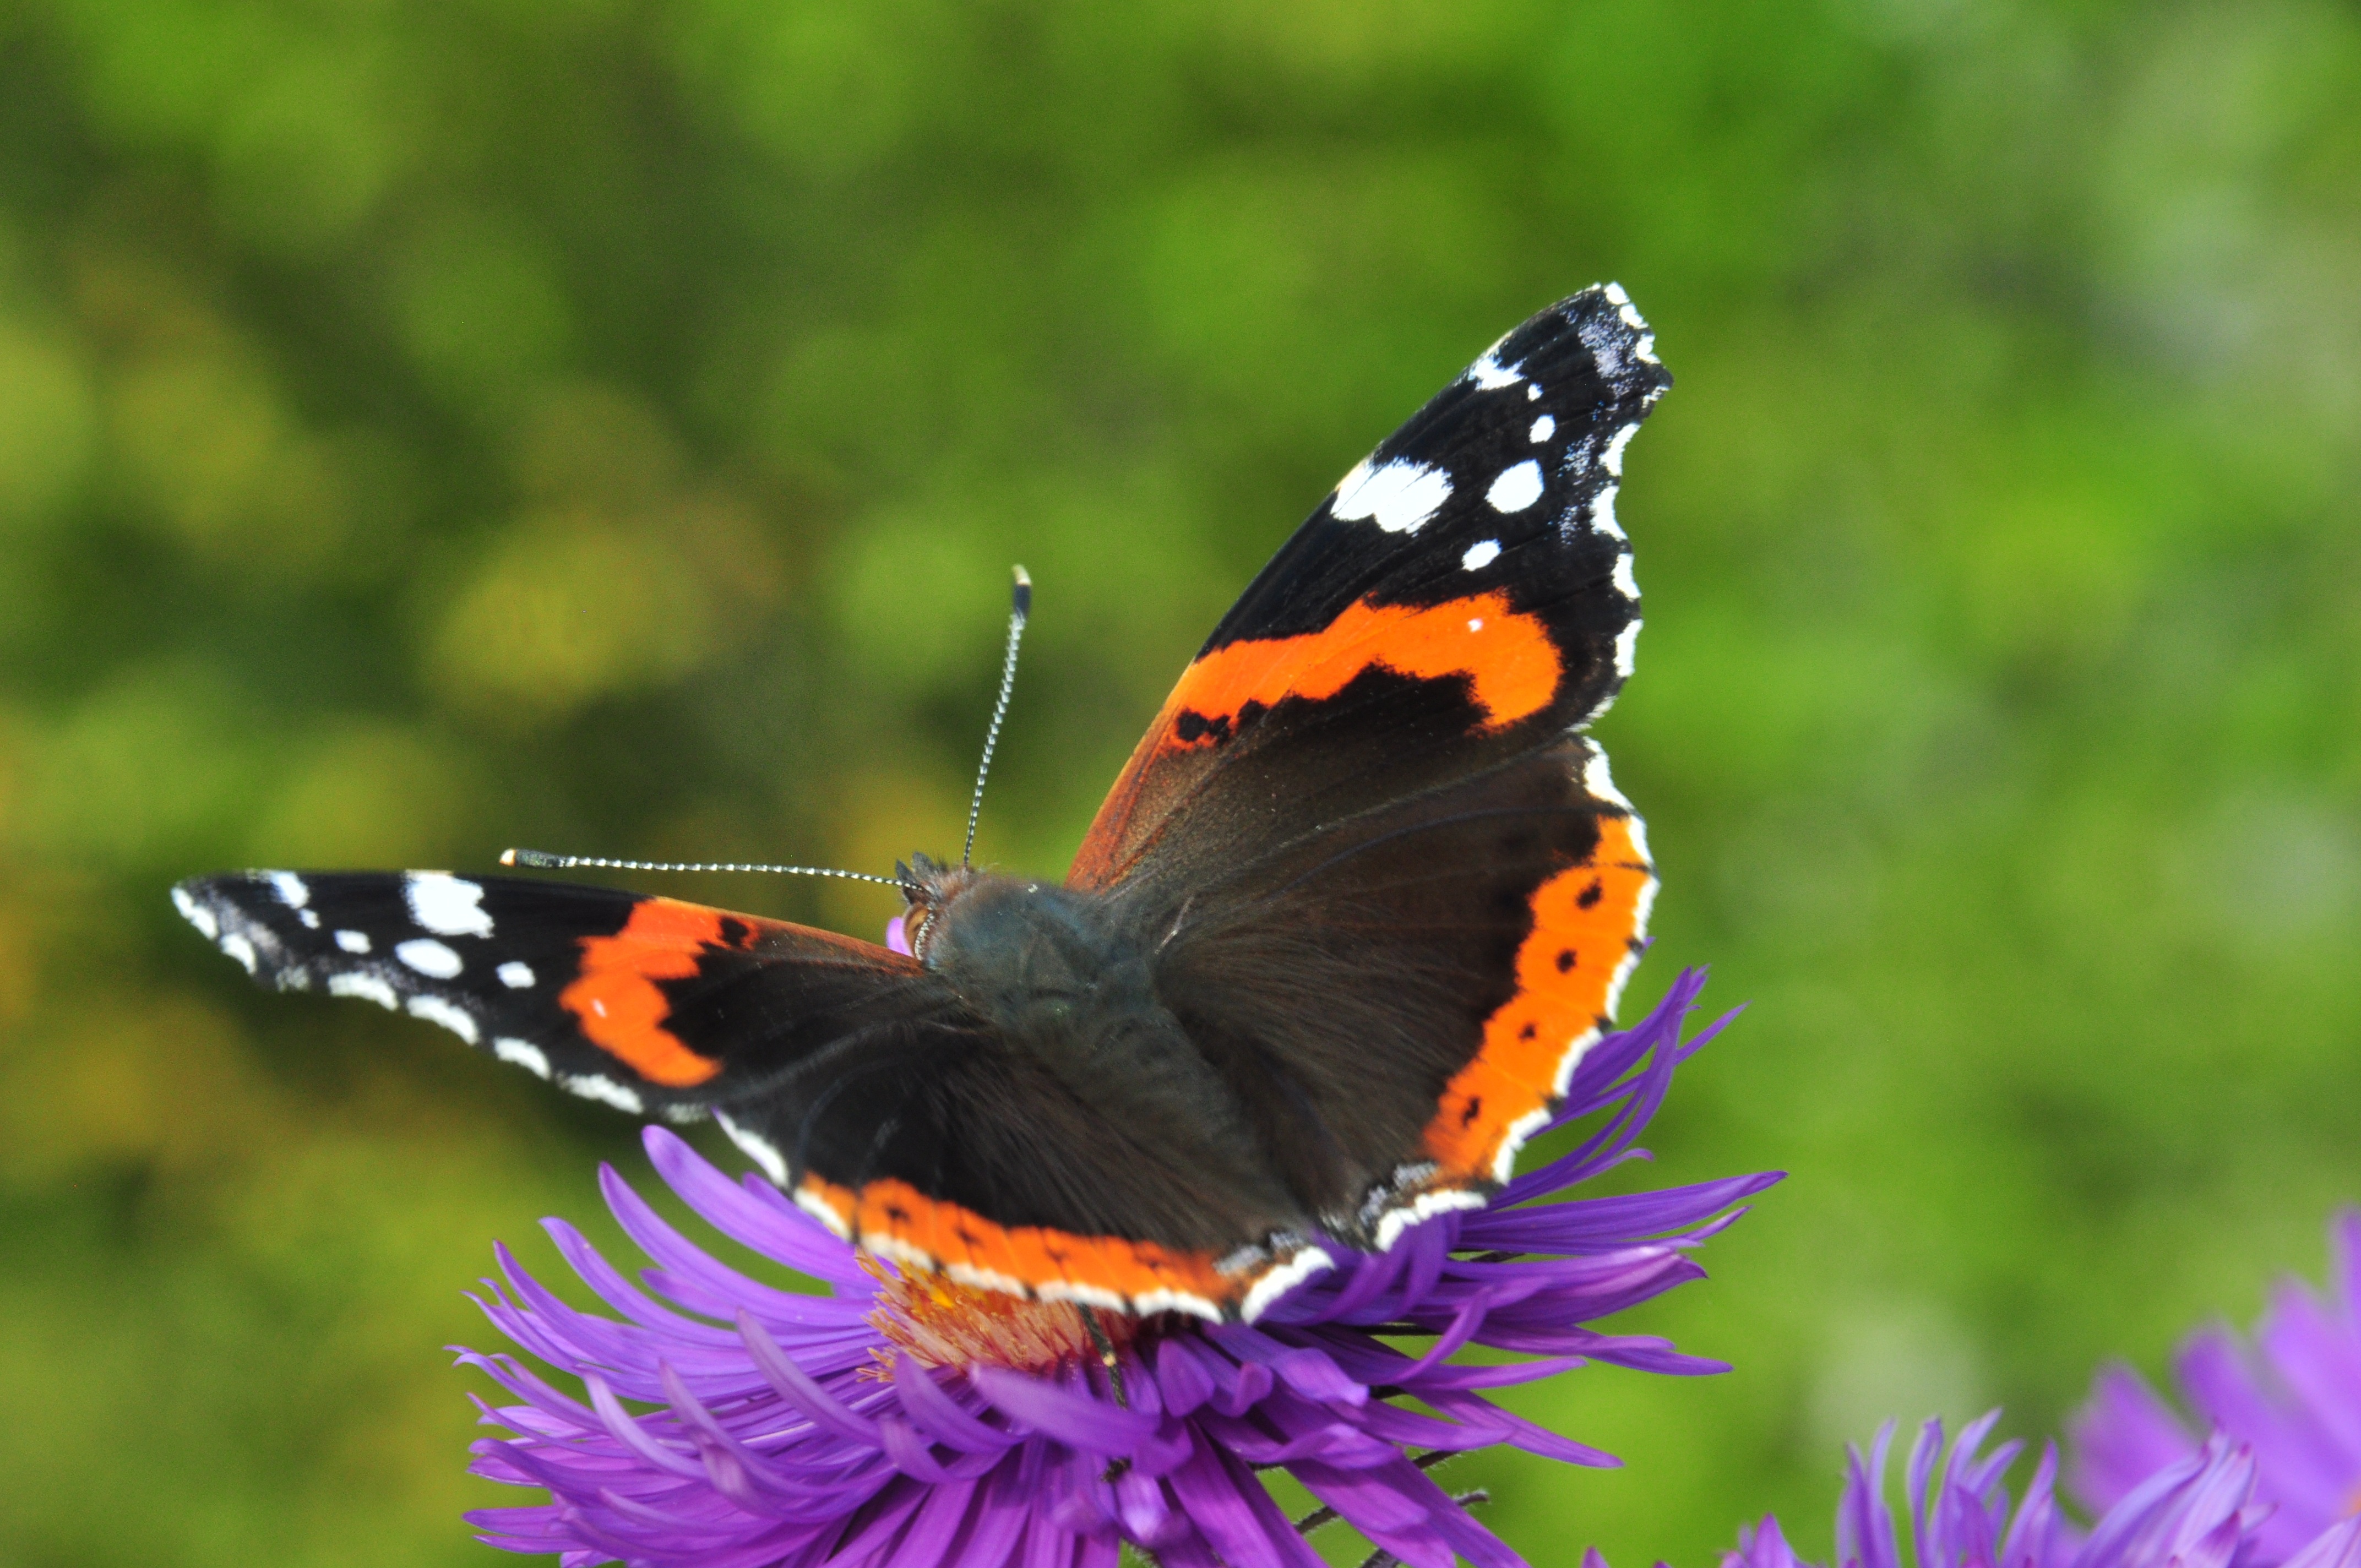
wing, flower, insect, butterfly, colorful, fauna, invertebrate, monarch butterfly, purple flower, nectar, admiral, macro photography, arthropod, edelfalter, pollinator, moths and butterflies